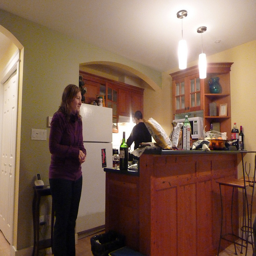
two people in a kitchen with a refrigerator
A woman standing  near a kitchen counter talking to someone
A woman standing next to a white refrigerator freezer.
The couple are preparing a meal in the kitchen.
A woman standing near her kitchen area of a home.